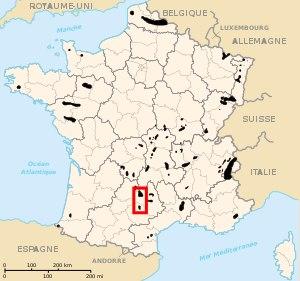
Les houillères de Midi-Pyrénénees sont les charbonnages situés dans le bassin minier de Midi-Pyrénées, en France.